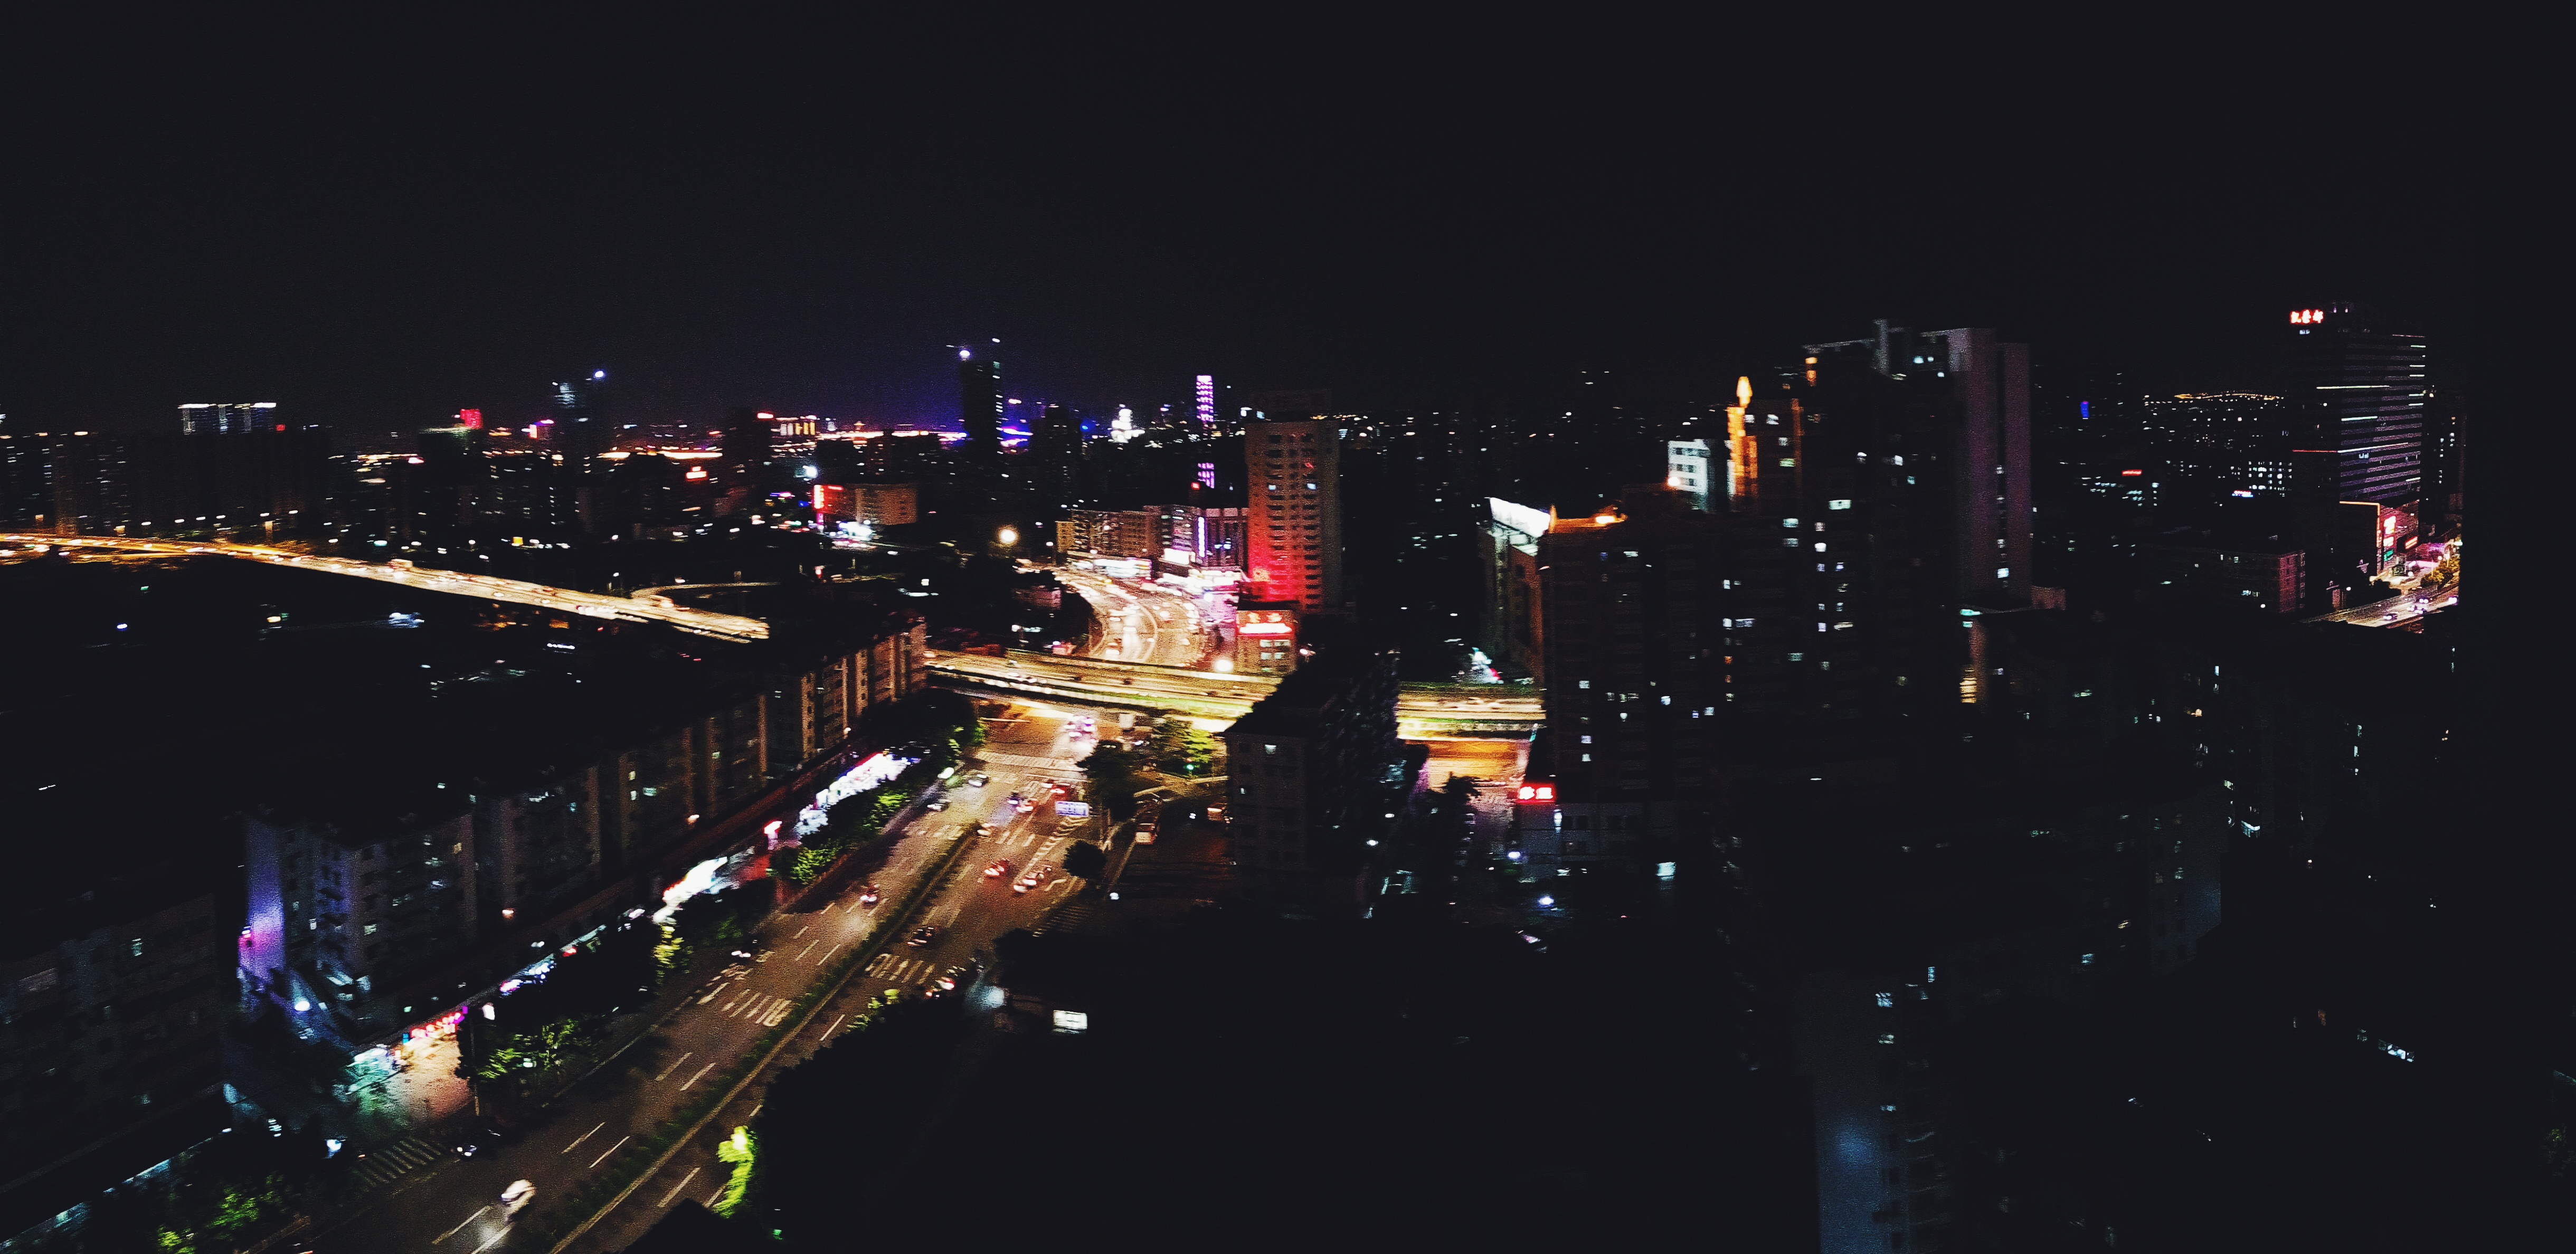
light, skyline, night, city, cityscape, dusk, evening, darkness, metropolis, human settlement, atmosphere of earth